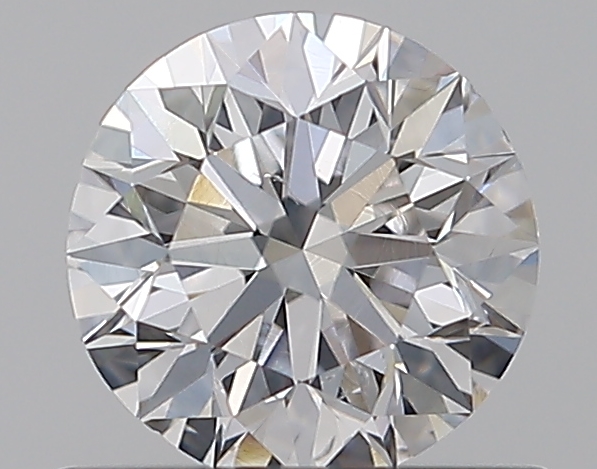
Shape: round
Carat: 0.7
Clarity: SI1
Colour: F
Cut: EX
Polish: EX
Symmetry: EX
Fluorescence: N
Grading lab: GIA
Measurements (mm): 5.6 x 5.64 x 3.57